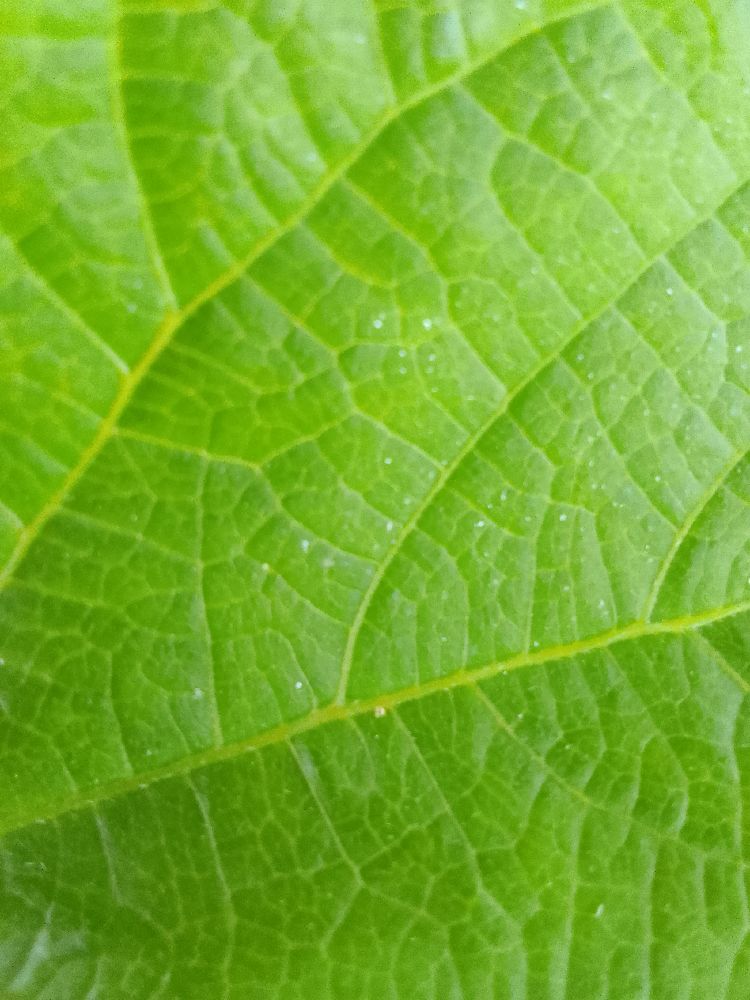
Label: healthy